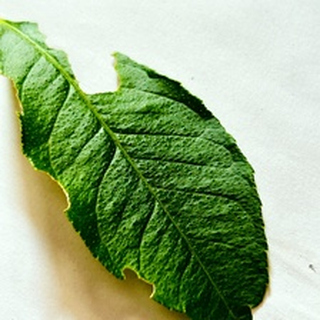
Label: lemon_deficiency